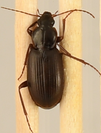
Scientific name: Calathus advena
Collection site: Rocky Mountains NEON (RMNP), plot RMNP_008